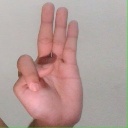
अक्षर: भ